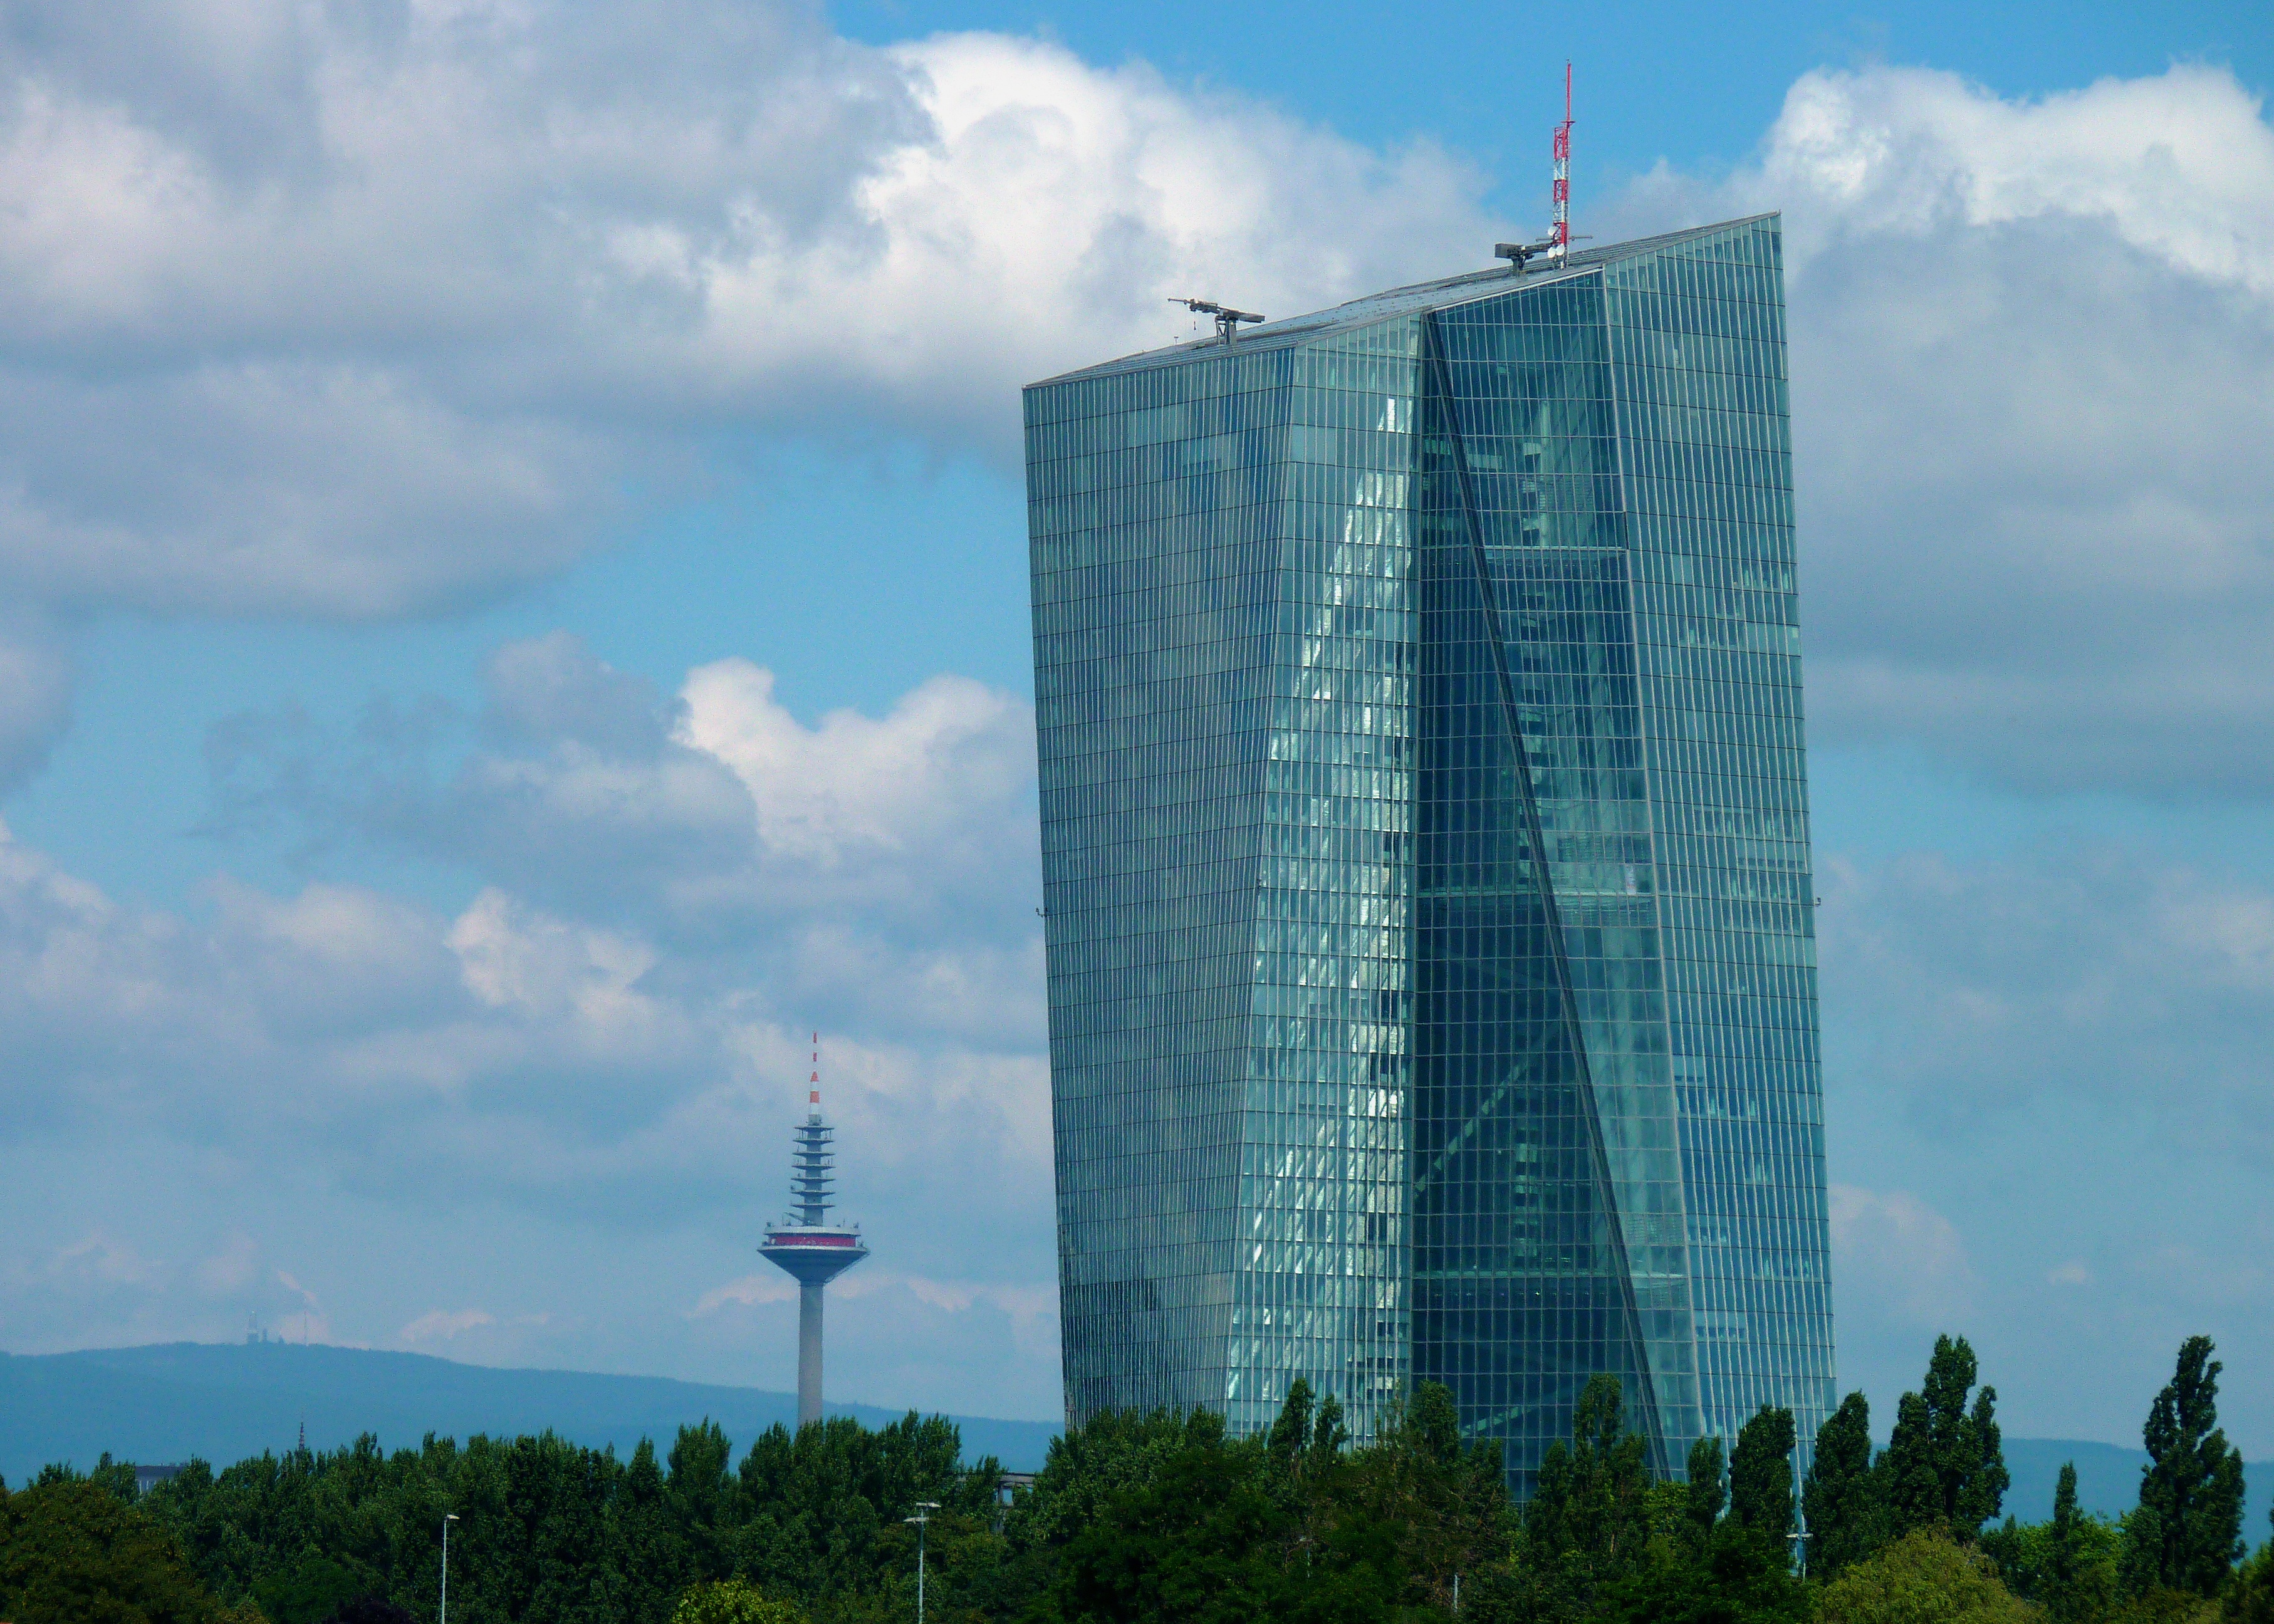
architecture, sky, skyline, building, skyscraper, europe, tower, landmark, tower block, power, bank, skyscrapers, currency, euro, frankfurt am main germany, hesse, frankfurt, ecb, finance, european central bank, main metropolis, ecb frankfurt